Metro Nashville Chorus

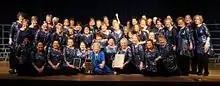
2013 Region 23 Chorus Champions

In November 2012, MNC competed in Denver, Colorado as a wildcard in the large chorus competition and came in 12th, earning the 2013 Harmony Achievement Award, which recognizes the highest scoring smaller chorus (<80% average size for the contest) in an International contest.